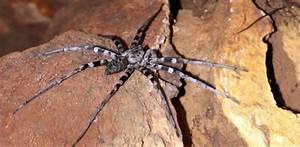
Label: spider